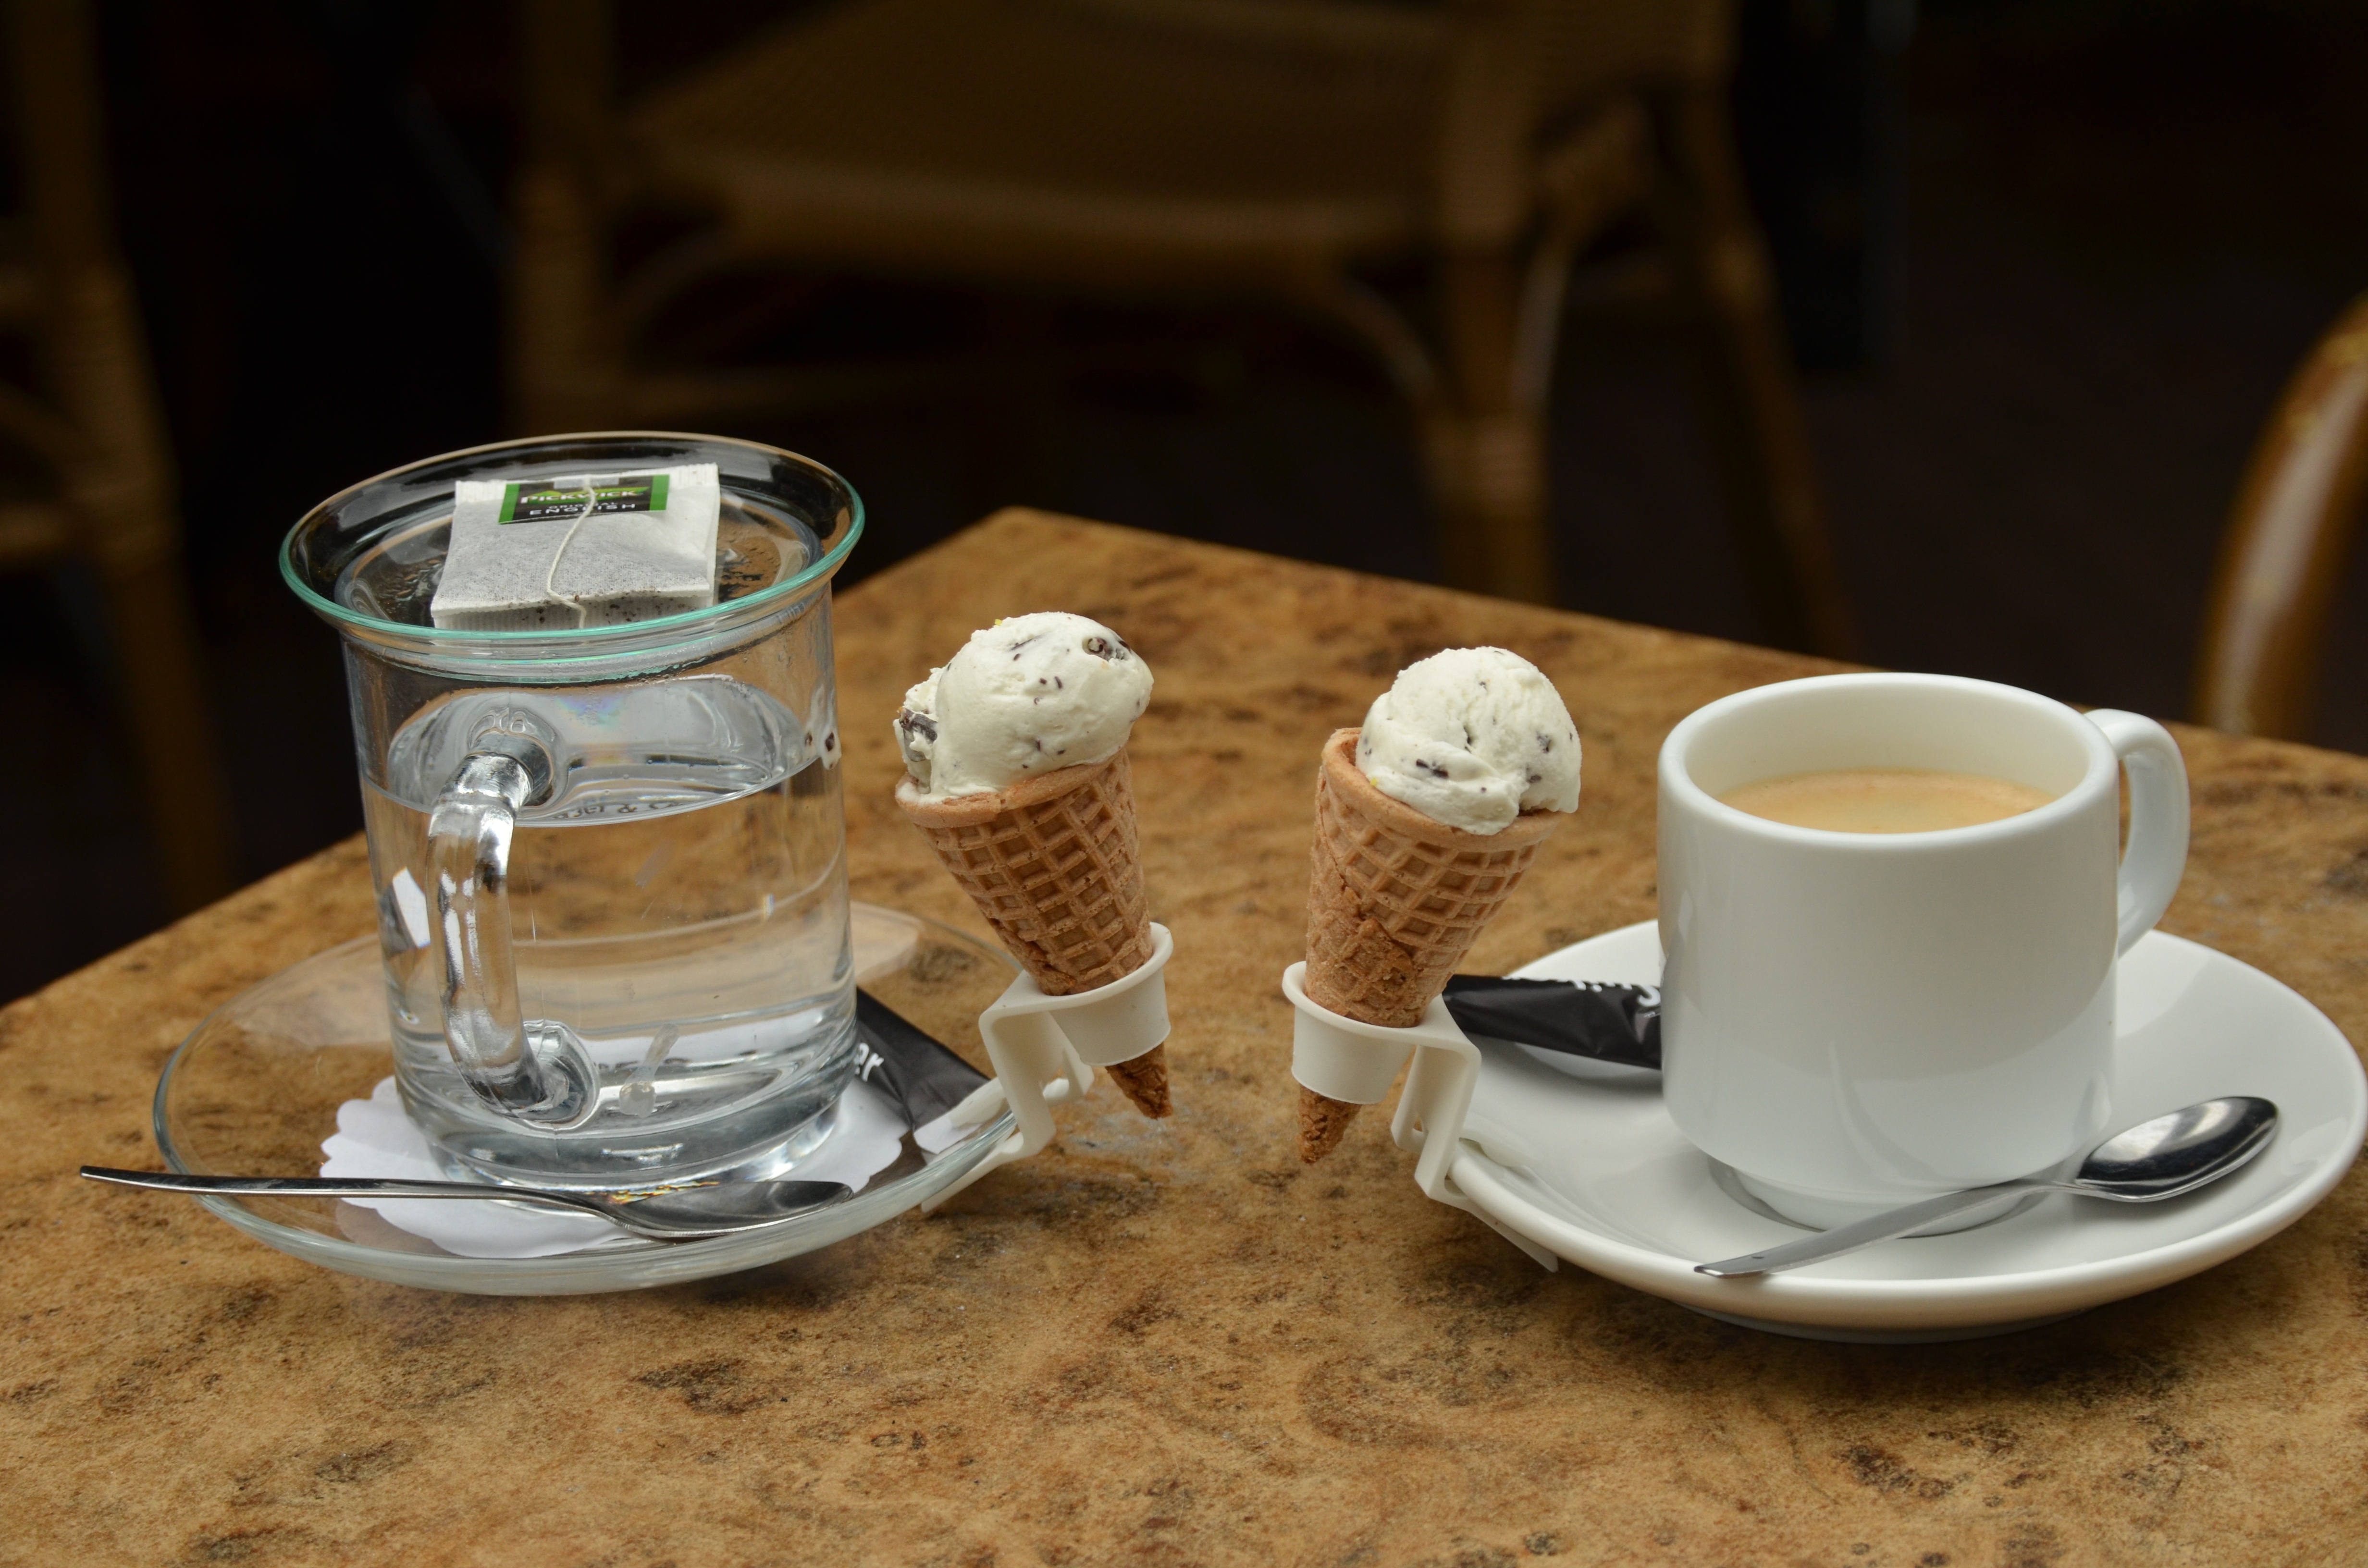
coffee, tea, glass, cup, ice, horn, meal, food, small, holiday, drink, breakfast, espresso, ice cream, coffee cup, terrace, relaxation, drinking, cup of